Phoebe Jane Babcock Wait

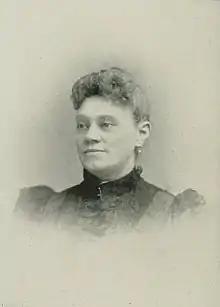
Phoebe Jane Babcock Wait, A woman of the century

Phoebe Jane Babcock Wait was born in Westerly, Rhode Island, on September 30, 1838. She was one of a family of eight daughters and three sons.